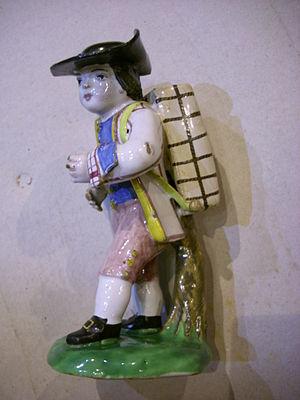
Le terme faïence de Strasbourg se réfère aux faïences produites par les faïenceries de Strasbourg et de Haguenau à Strasbourg au cours du XVIIIᵉ siècle.